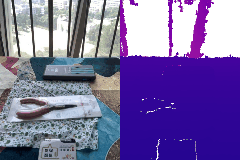
Label: pliers